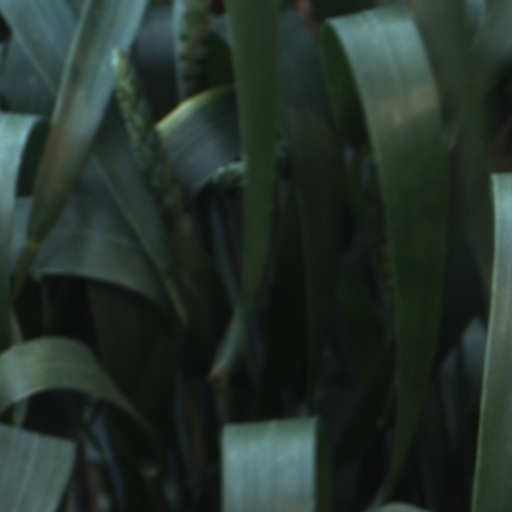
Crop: wheat